Vitaly Fridzon

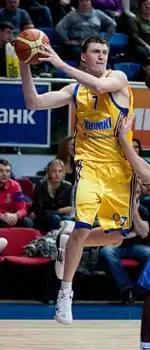
Fridzon playing with Khimki

Fridzon then moved to the prominent Moscow-based team Khimki. With Khimki, he won the Russian Cup in 2007, and the VTB United League championship in 2011, while also being the VTB United League Final Four MVP. A year later, he won the EuroCup 2011–12 season championship, the second-tier level European continental championship, thus giving his team a spot in the upcoming EuroLeague 2012–13 season, after a year of absence from that competition. In the 2012–13 season, he averaged a career-high 11.4 points and 2.2 rebounds per game, in 24 EuroLeague games. However, Khimki didn't win any trophies that season.